Question: Where is the car going?
Tambaya: Ina motar take zuwa?
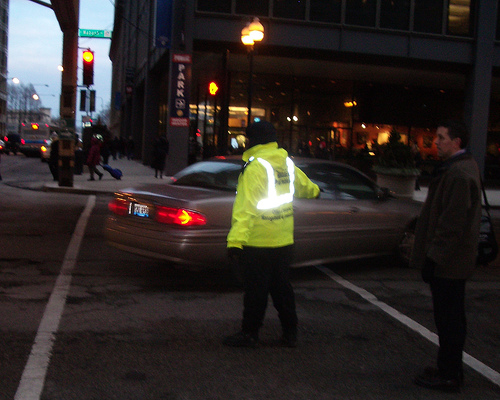
Answer: To the right.
Amsa: Hannu dama.